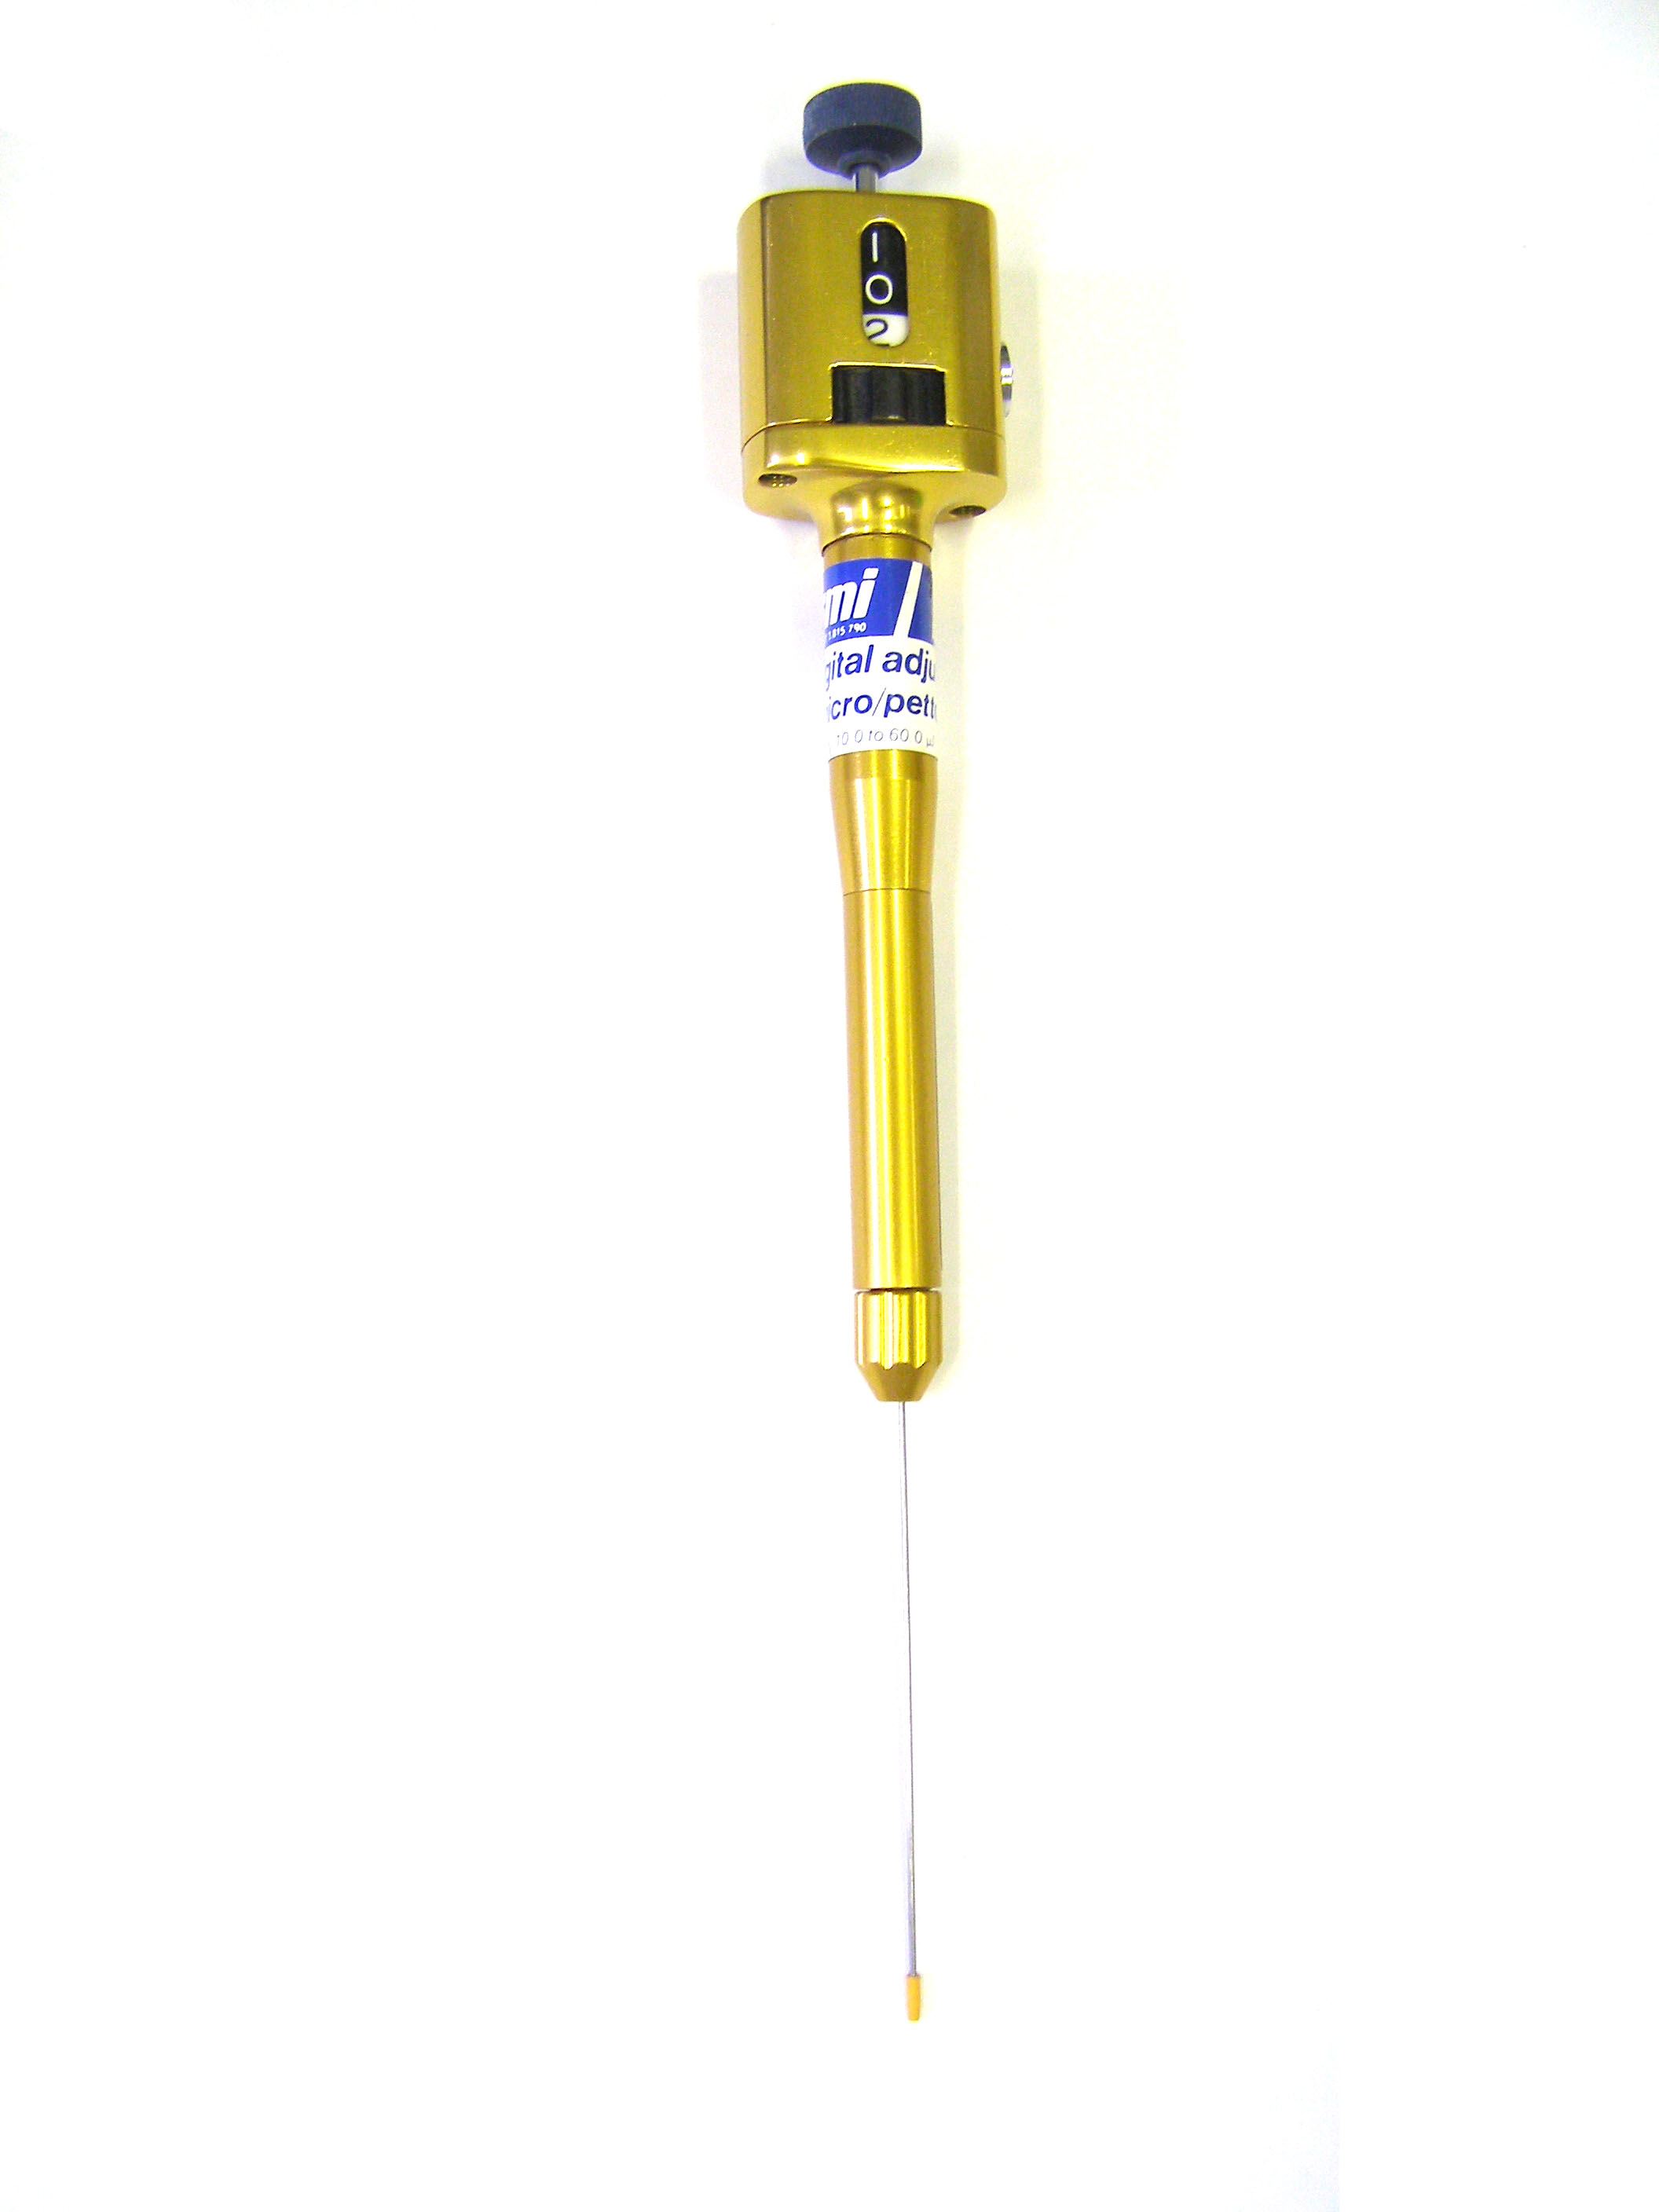
archaic pipette
Specialty: laboratory science / research labs